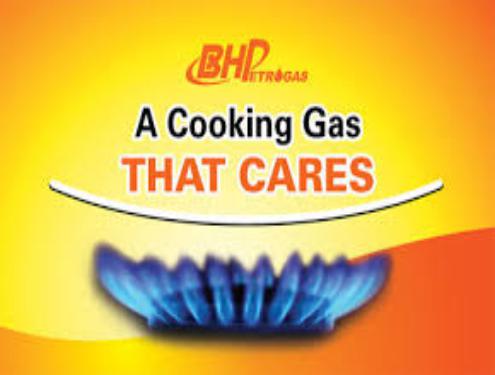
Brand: bhpetrol
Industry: Transportation